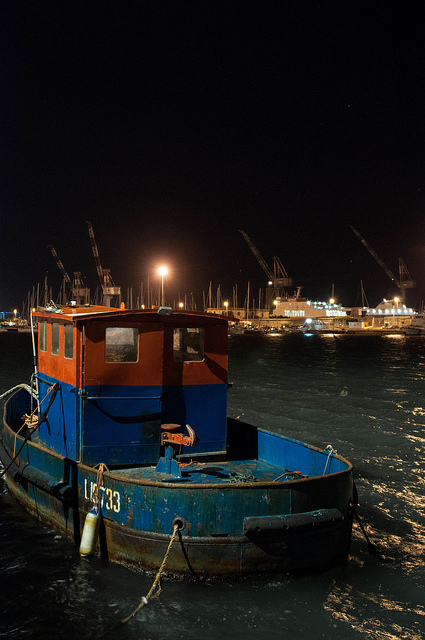
A tug boat sits on the water in the port.

A small blue and red tug boat on the water

A tug boat in a body of water heading towards the marina.